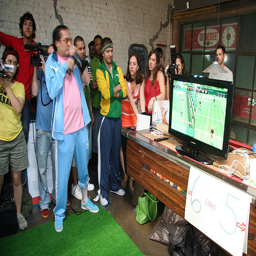
A group of people sanding around a TV playing a game on the Nintendo Wii.
A group of people gather at a video game competition
A man watching television while surrounded by photographers.
A group of people standing around looking at a tv.
a group of people are looking at a monitor